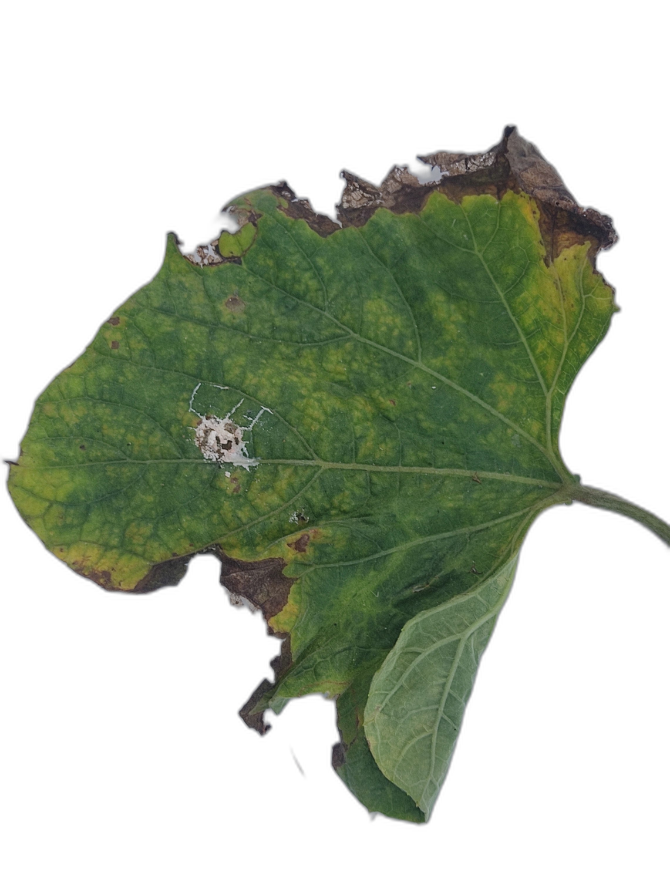
Crop: Bottle Gourd
Label: Downy_Mildew